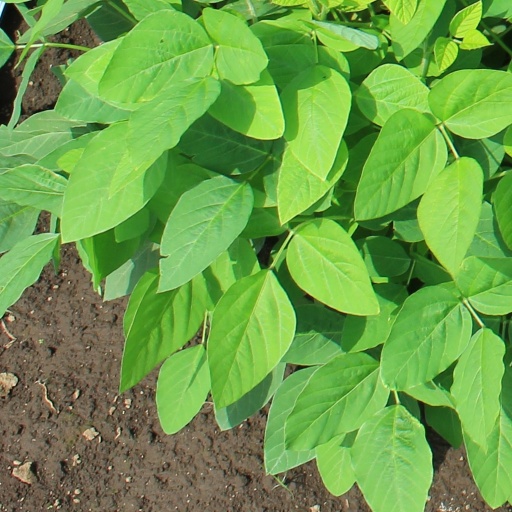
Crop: soybean